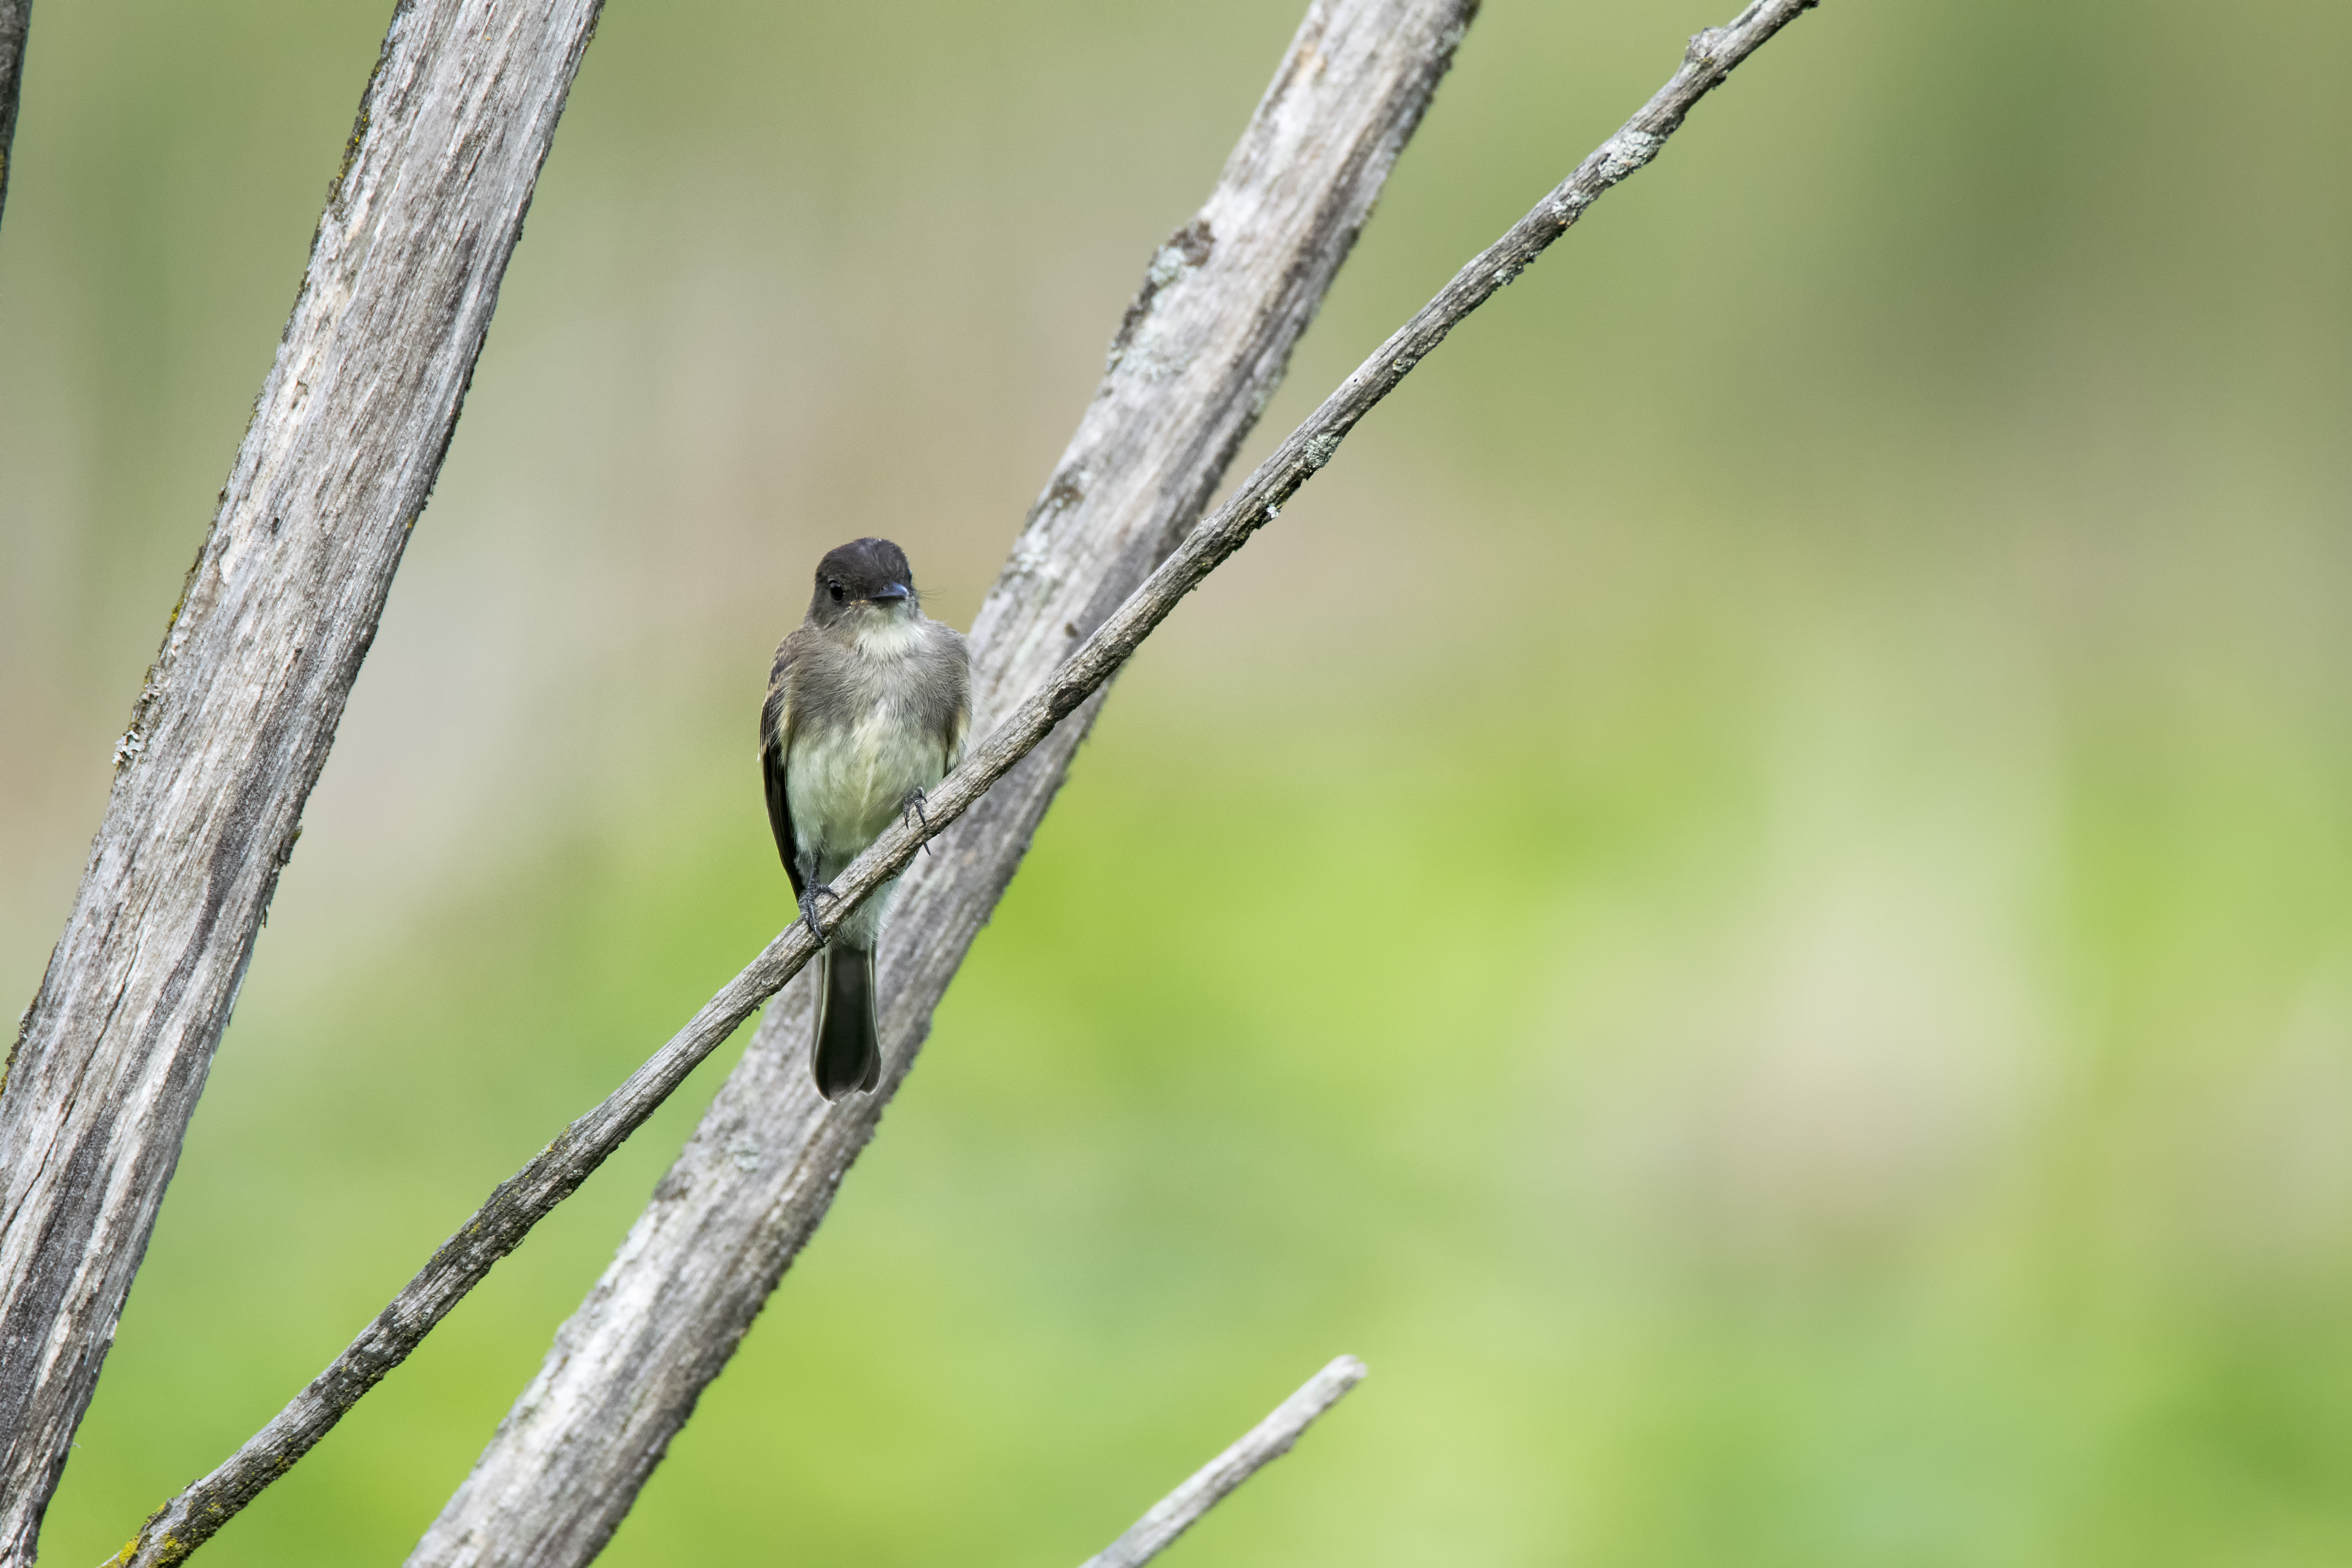
nature, branch, bird, wildlife, green, beak, fauna, close up, canada, vertebrate, eastern, quebec, sherbrooke, oiseau, moucherolle, phbi, phoebe, old world flycatcher, perching bird